Question: What color is the space shuttle?
Tambaya: Menene launin shuttle ɗin saman?
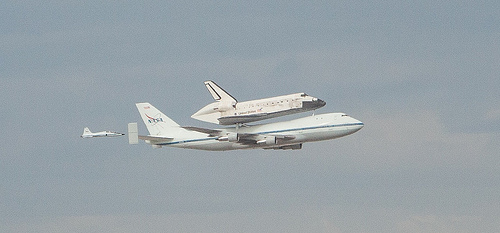
Answer: White with black trim.
Amsa: Fari da ratsin baƙi.